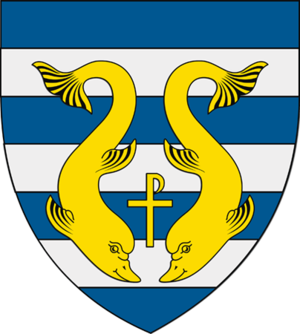
Tulcea (distrikt)
Coat of Arms of Tulcea county
Tulcea er et distrikt i Dobrogea i Rumænien med 265.349 indbyggere. Hovedstad er byen Tulcea.